Pooja Chitgopekar

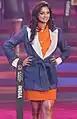
Pooja at the Miss Earth 2007 contest

Pooja Chitgopekar (born 1985) is an Indian doctor, model and beauty pageant titleholder who represented India in the international Miss Earth 2007 beauty pageant on 11 November and would later become Miss Earth Air in 2007. Miss Earth Air is Miss Earth's equivalent for first runner-up. She went to one of the top private schools, Diocesan School For Girls in Auckland.